Lamborghini Sián FKP 37

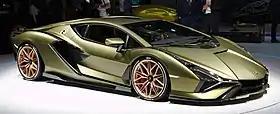

The Lamborghini Sián FKP 37 is a limited production mid-engine hybrid sports car produced by the Italian automotive manufacturer Lamborghini. Unveiled online on 3 September 2019, the Sián is the first hybrid production vehicle produced by the company.